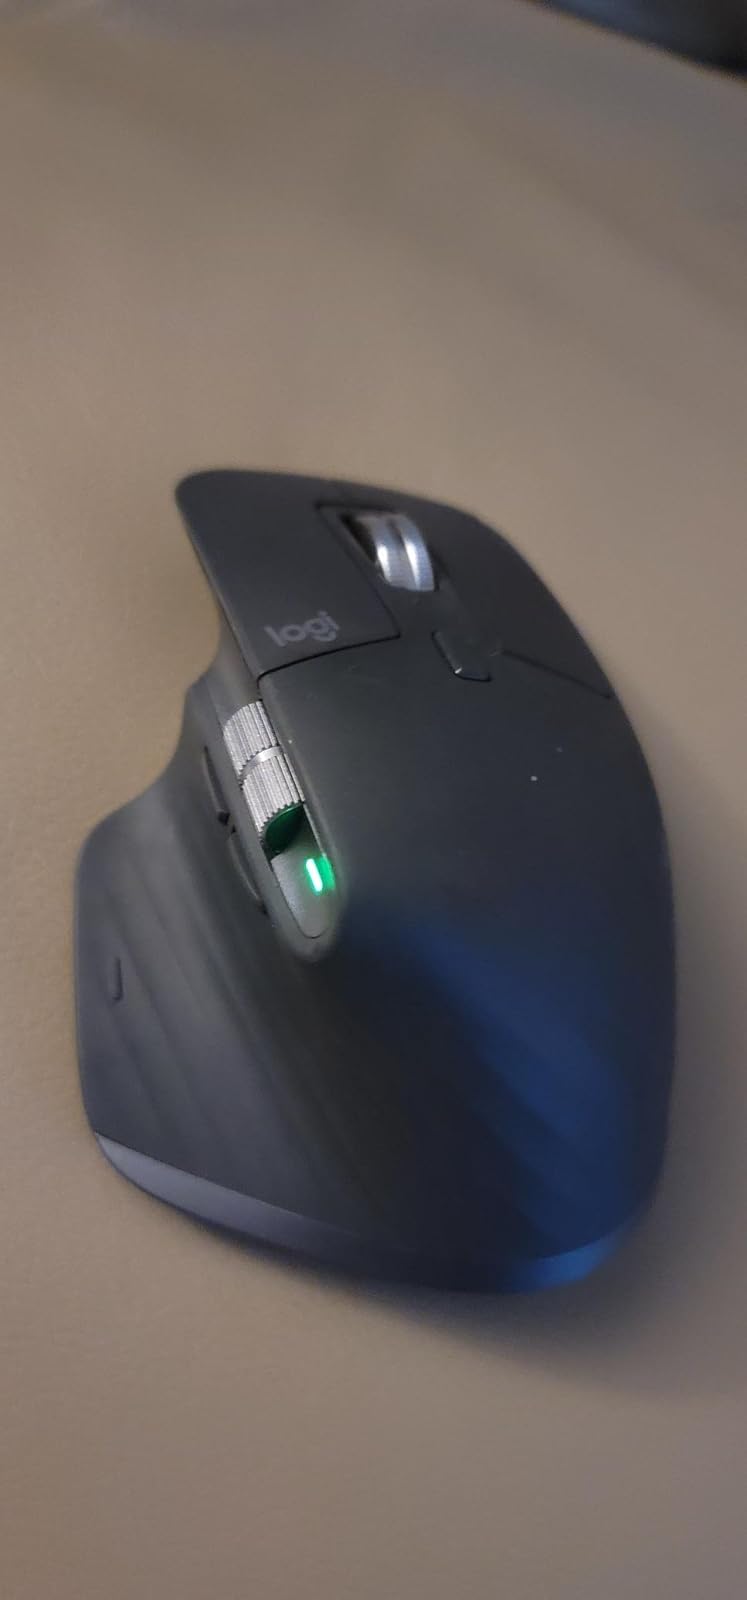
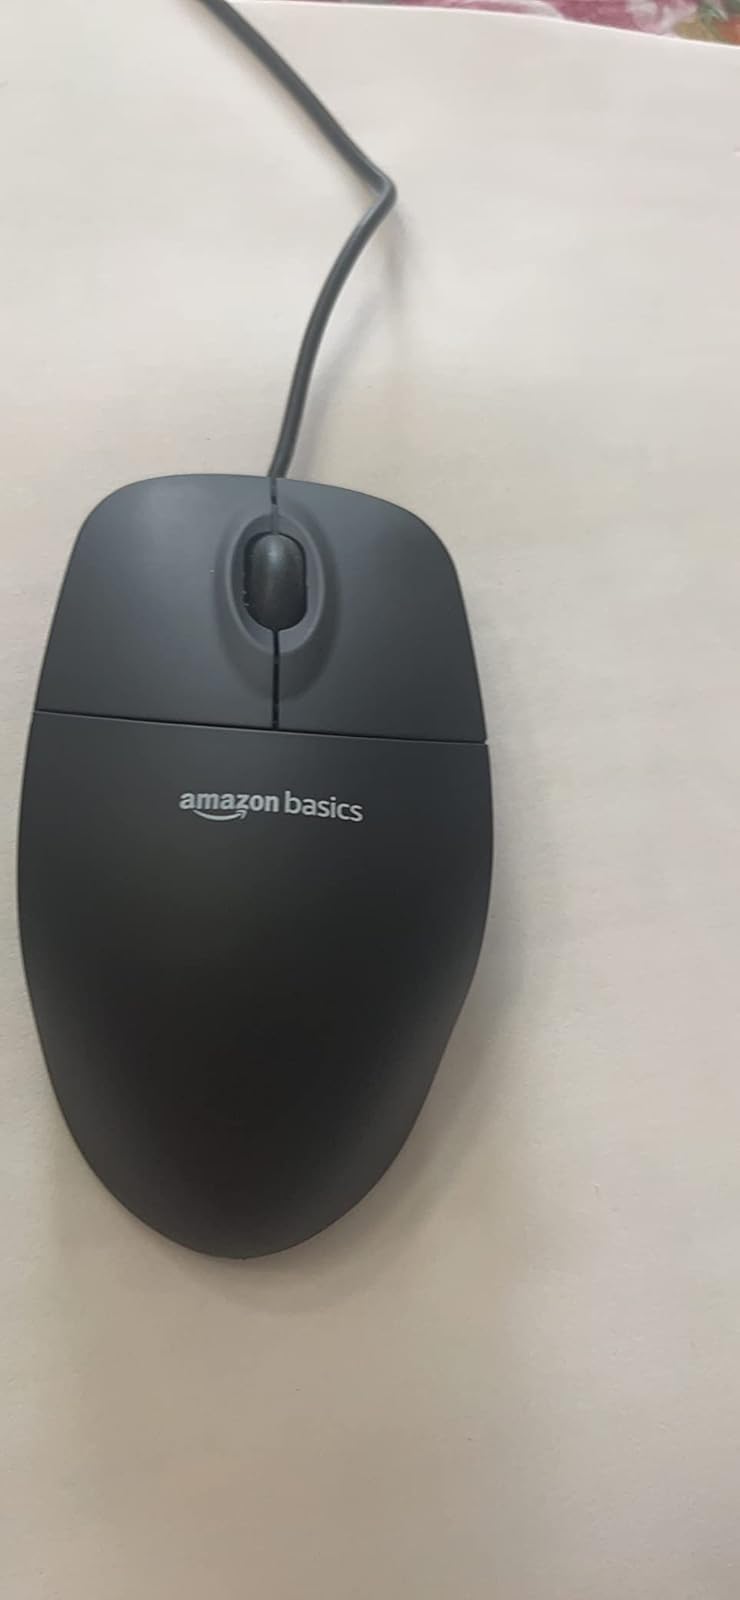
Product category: mouse
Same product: no